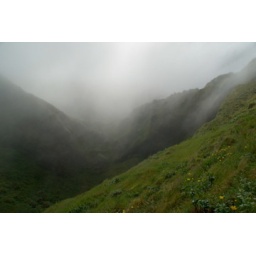
Mist in the crater, water in my shoes   CDSC1941